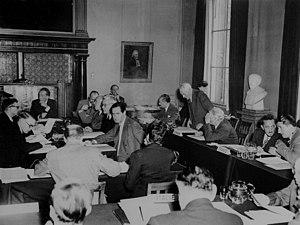
Frank Kenneth Goward est un scientifique anglais, spécialisé dans les technologies aériennes et le développement d'accélérateurs de particules.